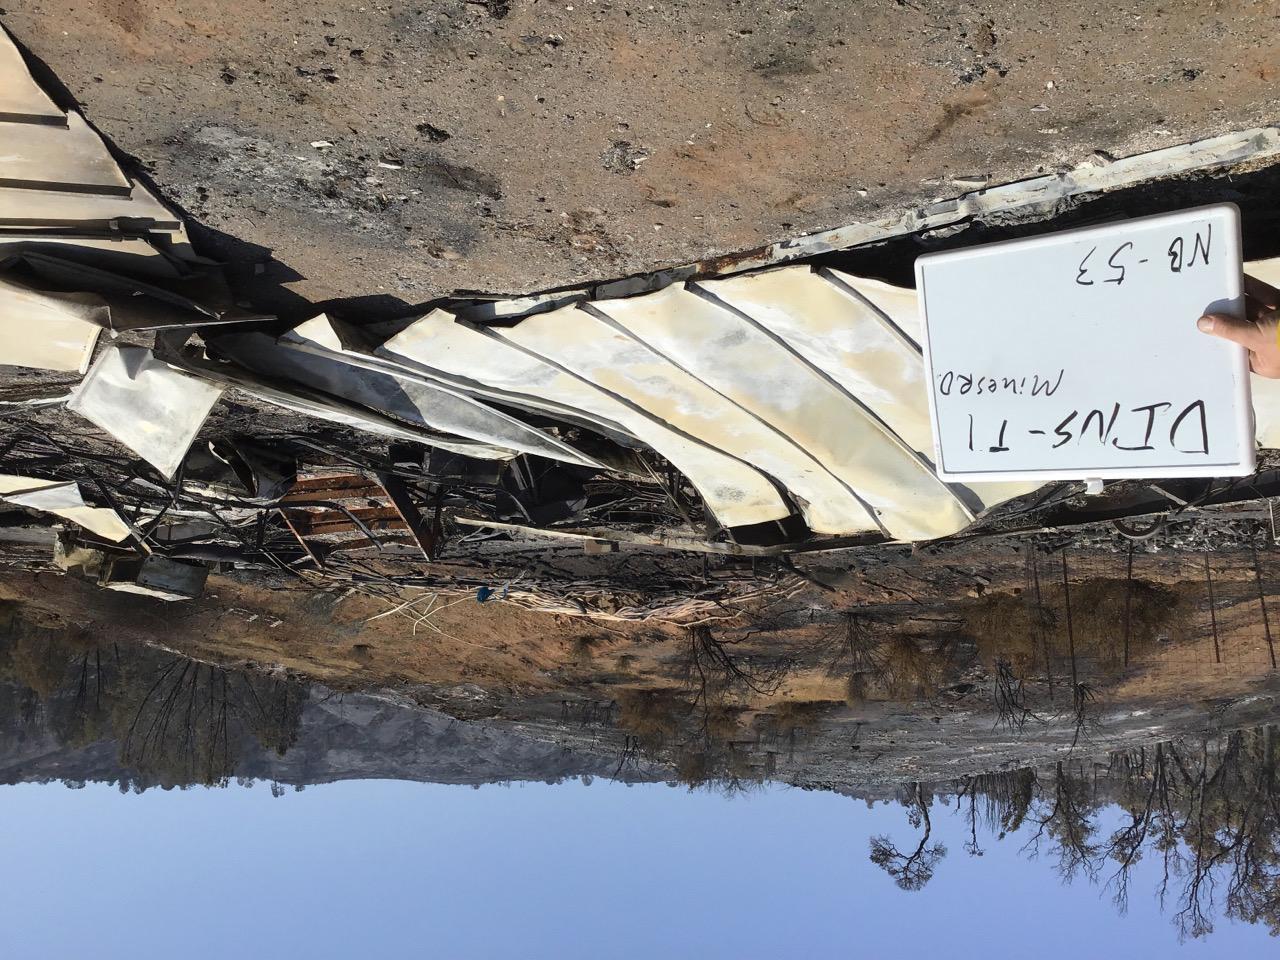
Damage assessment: destroyed